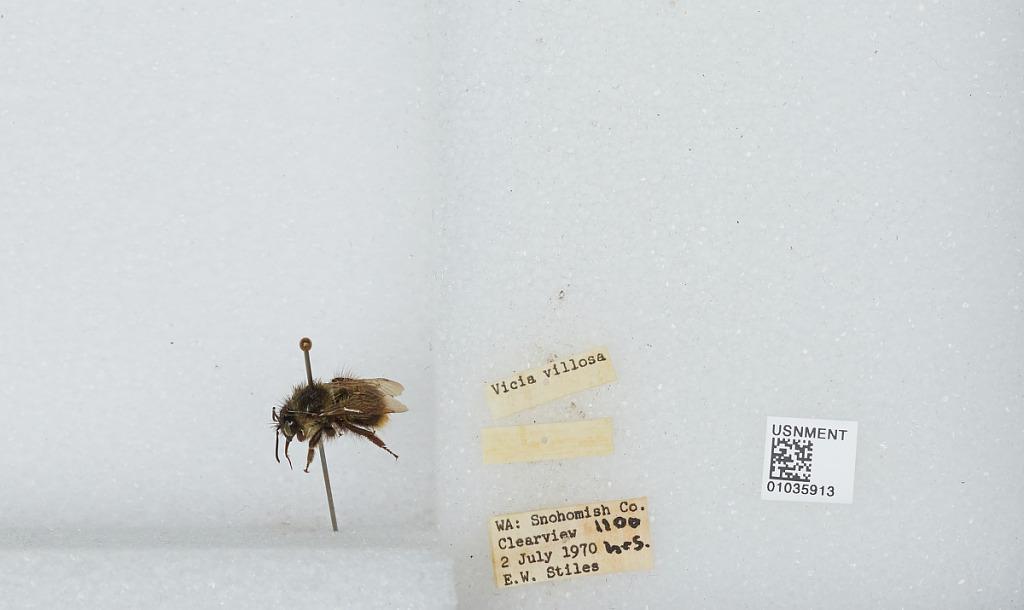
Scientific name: Bombus (Pyrobombus) mixtus Cresson
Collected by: E. Stiles
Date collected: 1970-7-2
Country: United States
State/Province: Washington
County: Snohomish
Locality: Clearview
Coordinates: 47.8292, -122.145